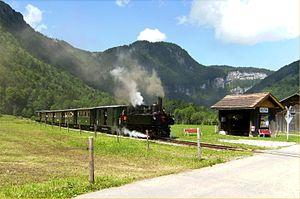
Reuthe est une commune autrichienne du district de Brégence dans le Vorarlberg.